Toyota Yaris Verso

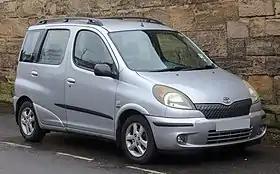
2001 Toyota Yaris Verso GLS (NCP20; pre-facelift, UK)

The Toyota Yaris Verso is a mini MPV produced by Toyota using the Yaris nameplate from August 1999 to October 2005. In Japan, it is known as the . It is built on the same NBC platform as the XP10 series Yaris/Vitz/Echo. The FunCargo/Yaris Verso was replaced in Japan and Europe by the Ractis and Verso-S, respectively.